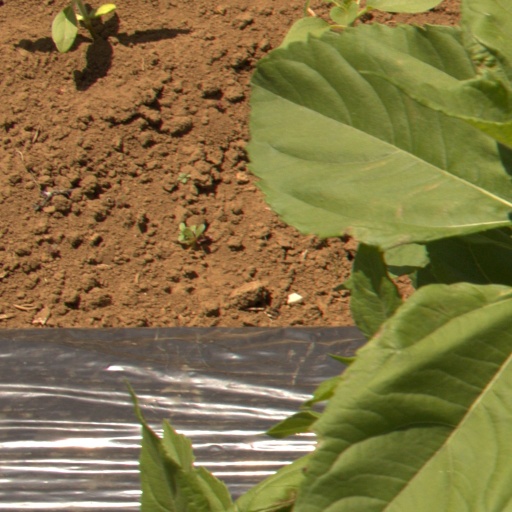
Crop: Jerusalem artichoke